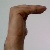
The image shows a hand gesture representing a space in Indian Sign Language.